Allied occupation of the eastern Adriatic

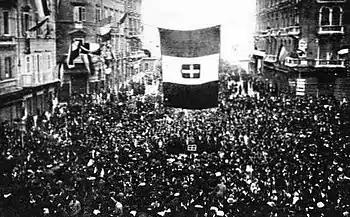
Residents of Rijeka cheering Gabriele D'Annunzio in 1919

On 2 November 1918, a group of United States Navy ships sailed into the Port of Rijeka. The next day, they were followed by a French and a British force. Colonel Sydney Capel Peck led the British mission to Rijeka. On the same day, a joint allied command was established in Rijeka, ostensibly to prevent further ethnic violence. On 3 November, the day the armistice was signed, Italian armed forces gained control of much of the nearby Istrian peninsula, including the cities of Trieste, Rovinj and Pula. The Italian navy arrived in the Port of Rijeka on 4 November; the first group consisted of the battleship "Emanuele Filiberto"; and the destroyers "Francesco Stocco", "Vincenzo Giordano Orsini", and "Giuseppe Sirtori". On 5 November, the French destroyers "Touareg" and "Sakalave" brought further reinforcements.